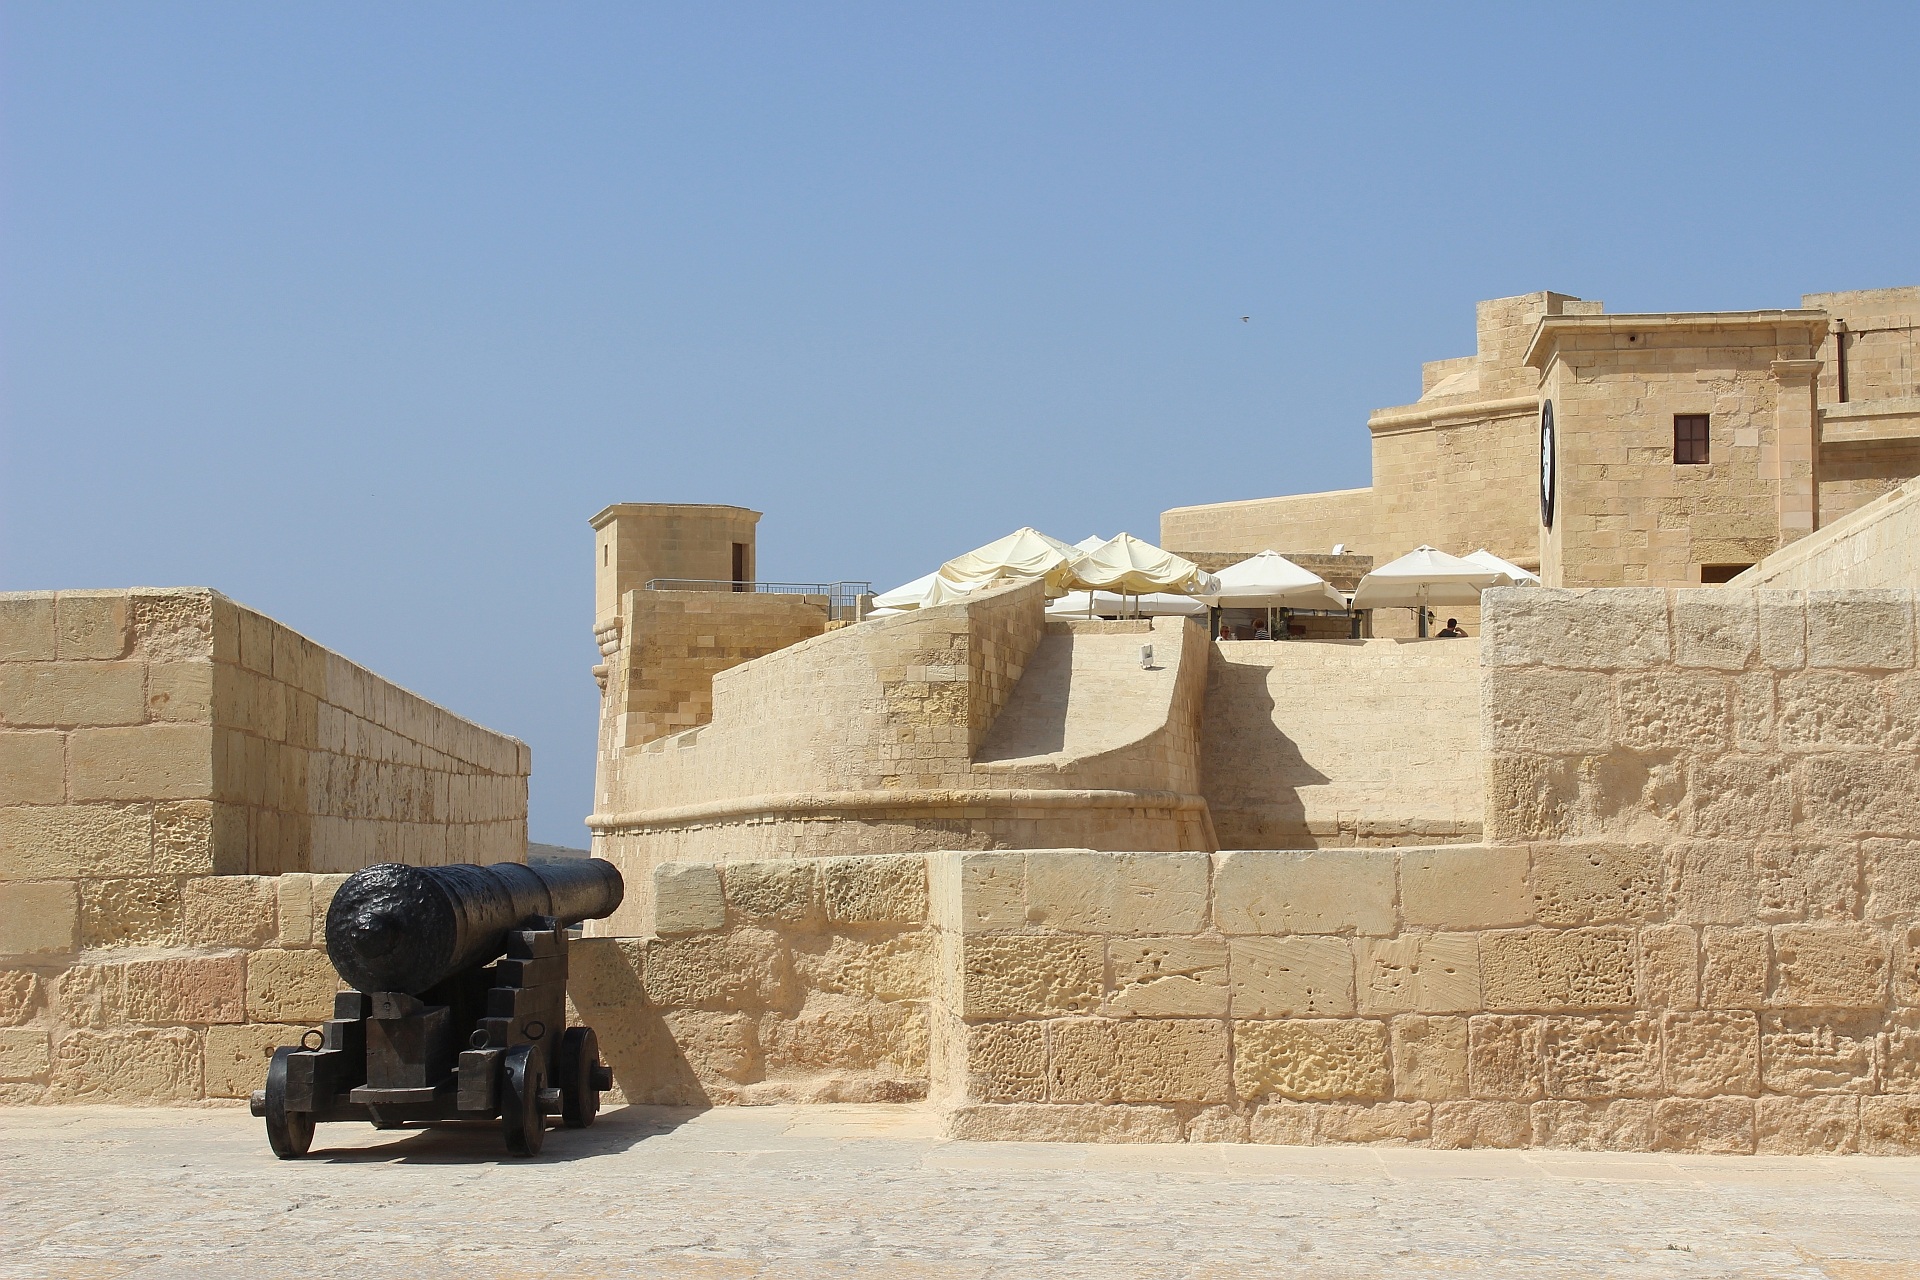
sand, architecture, wall, stone, monument, vacation, travel, europe, mediterranean, tower, holiday, island, landmark, fortification, tourism, fortress, temple, ruins, history, cannon, malta, european, historical, citadel, maltese, gozo, archaeological site, historic site, ancient history, egyptian temple